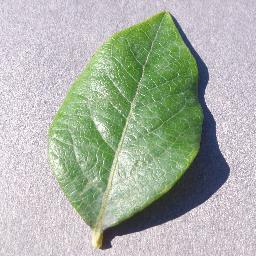
Label: Blueberry___healthy